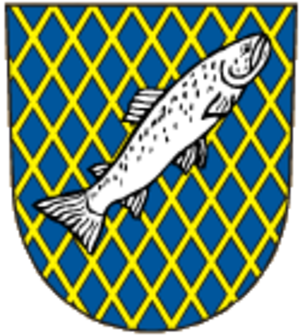
Ryžoviště est une commune du district de Bruntál, dans la région de Moravie-Silésie, en Tchéquie. Sa population s'élevait à 589 habitants en 2018.